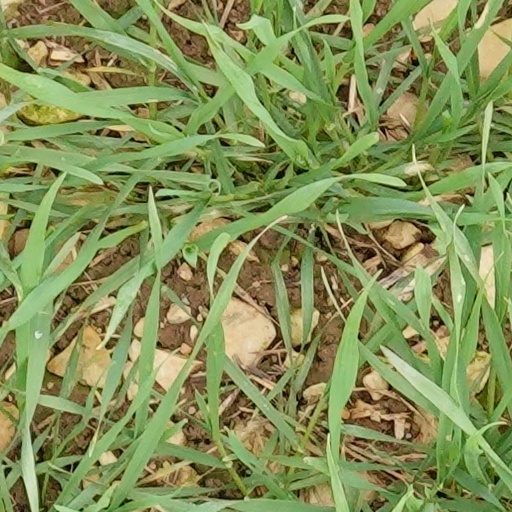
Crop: wheat